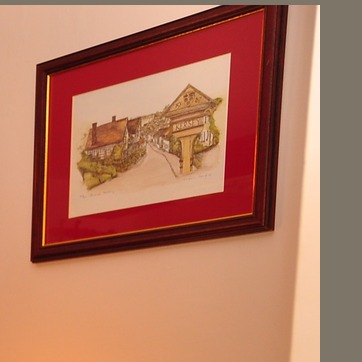
Material: glass